Takashizu Station

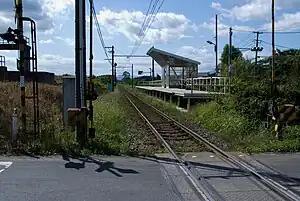

was a railway station on the Towada Kankō Electric Railway Line located in the city of Towada, Aomori Prefecture, Japan. It was 10.6 rail kilometers from the terminus of the Towada Kankō Electric Railway Line at Misawa Station.